An Old-Time Nightmare

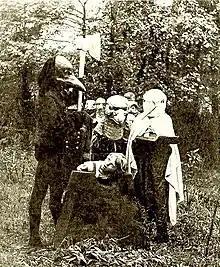
The boy Tommy prepares to be executed for stealing eggs from a bird's nest

An Old-Time Nightmare is a lost 1911 American silent fantasy comedy film. Directed by Fred Walton, the short was released as the latter half of a 1000-foot "split reel", with the first half being another comedy short, "Lost in a Hotel". Both films were produced by the Powers Moving Picture Company of New York. This short's performers are not credited in 1911 reviews, in plot summaries, or in advertisements published in trade journals at the time. The faces of most of the cast were not visible on screen, for many of the actors wore costumes with full head coverings sculpted to resemble various species of birds, including a sparrow, eagle, dove, owl, wren, stork, bluebird, robin, linnet, and crow. While the short was identified upon its release as a comedy, it was also characterized in several contemporary reviews as a morality lesson and ideal photoplay for "juvenile" audiences.